Tadjoura

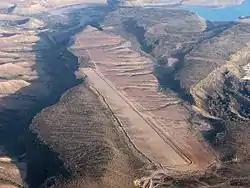
Aerial view of a landing strip at the Tadjoura Airport.

Featuring an arid climate, the town sees on average 186 mm (7.31 in) of rainfall per year. Average temperatures range from in winter to in summer.